COVID-19 pandemic in the Philippines

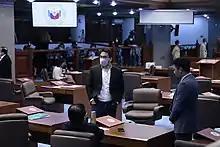
Senators during a special session to tackle the passage of the Bayanihan to Heal as One Act, March 23, 2020

The national government declared a state of calamity over all of the Philippines on March 16, 2020, by virtue of Proclamation No. 929 signed by President Rodrigo Duterte. The declaration brings into effect for six months the following: